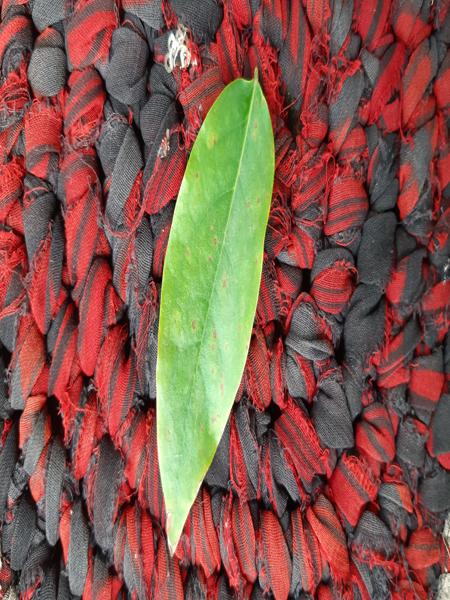
Plant: Amla